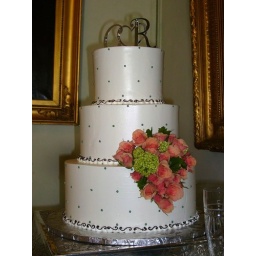
"Simply Dots" in green and chocolate brown - 6/07/2008